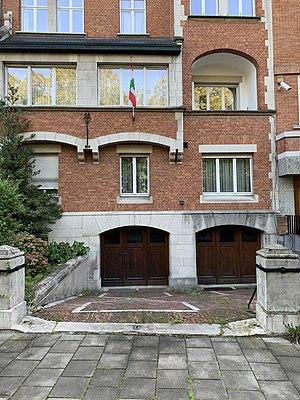
Ambassade du Liban à Bruxelles.
Voici les représentations diplomatiques du Liban à l'étranger :